Talysh language

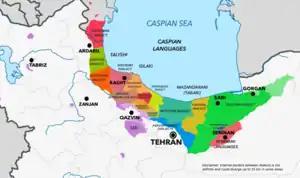
Map depicting areas where Talysh dialects are spoken

The division of Talysh into three clusters is based on lexical, phonological and grammatical factors. Northern Talysh distinguishes itself from Central and Southern Talysh not only geographically but culturally and linguistically as well. Speakers of Northern Talysh are found almost exclusively in the Republic of Azerbaijan but can also be found in the neighbouring regions of Iran, in the Province of Gilan. The varieties of Talysh spoken in the Republic of Azerbaijan are best described as speech varieties rather than dialects. Four speech varieties are generally identified on the basis of phonetic and lexical differences. These are labeled according to the four major political districts in the Talysh region: Astara, Lankaran, Lerik, and Masalli. The differences between the varieties are minimal at the phonetic and lexical level. Mamedov (1971) suggests a more useful dialectal distinction is one between the varieties spoken in the mountains and those spoken in the plains. The morphosyntax of Northern Talysh is characterized by a complicated split system which is based on the Northwest Iranian type of accusativity/ergativity dichotomy: it shows accusative features with present-stem-based transitive constructions, whereas past-stem-based constructions tend towards an ergative behavior. In distant regions like Lavandevil and Masuleh, the dialects differ to such a degree that conversations begin to be difficult. In Iran, the northern dialect is in danger of extinction.